Fishing tackle

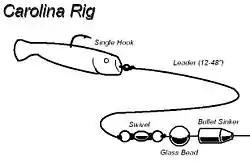
A completed assembly of tackle ready for fishing is sometimes called a rig, such as this Carolina rig.

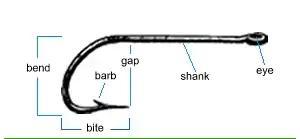
A fish hook

Fishing tackle is the equipment used by anglers when fishing. Almost any equipment or gear used in fishing can be called fishing tackle, examples being hooks, lines, baits/lures, rods, reels, floats, sinkers/feeders, nets, spears, gaffs and traps, as well as wires, snaps, beads, spoons, blades, spinners, clevises and tools that make it easy to tie knots.